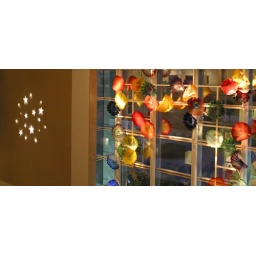
Beautiful glass flower sculpture in the Dallas Museum of Art atrium.